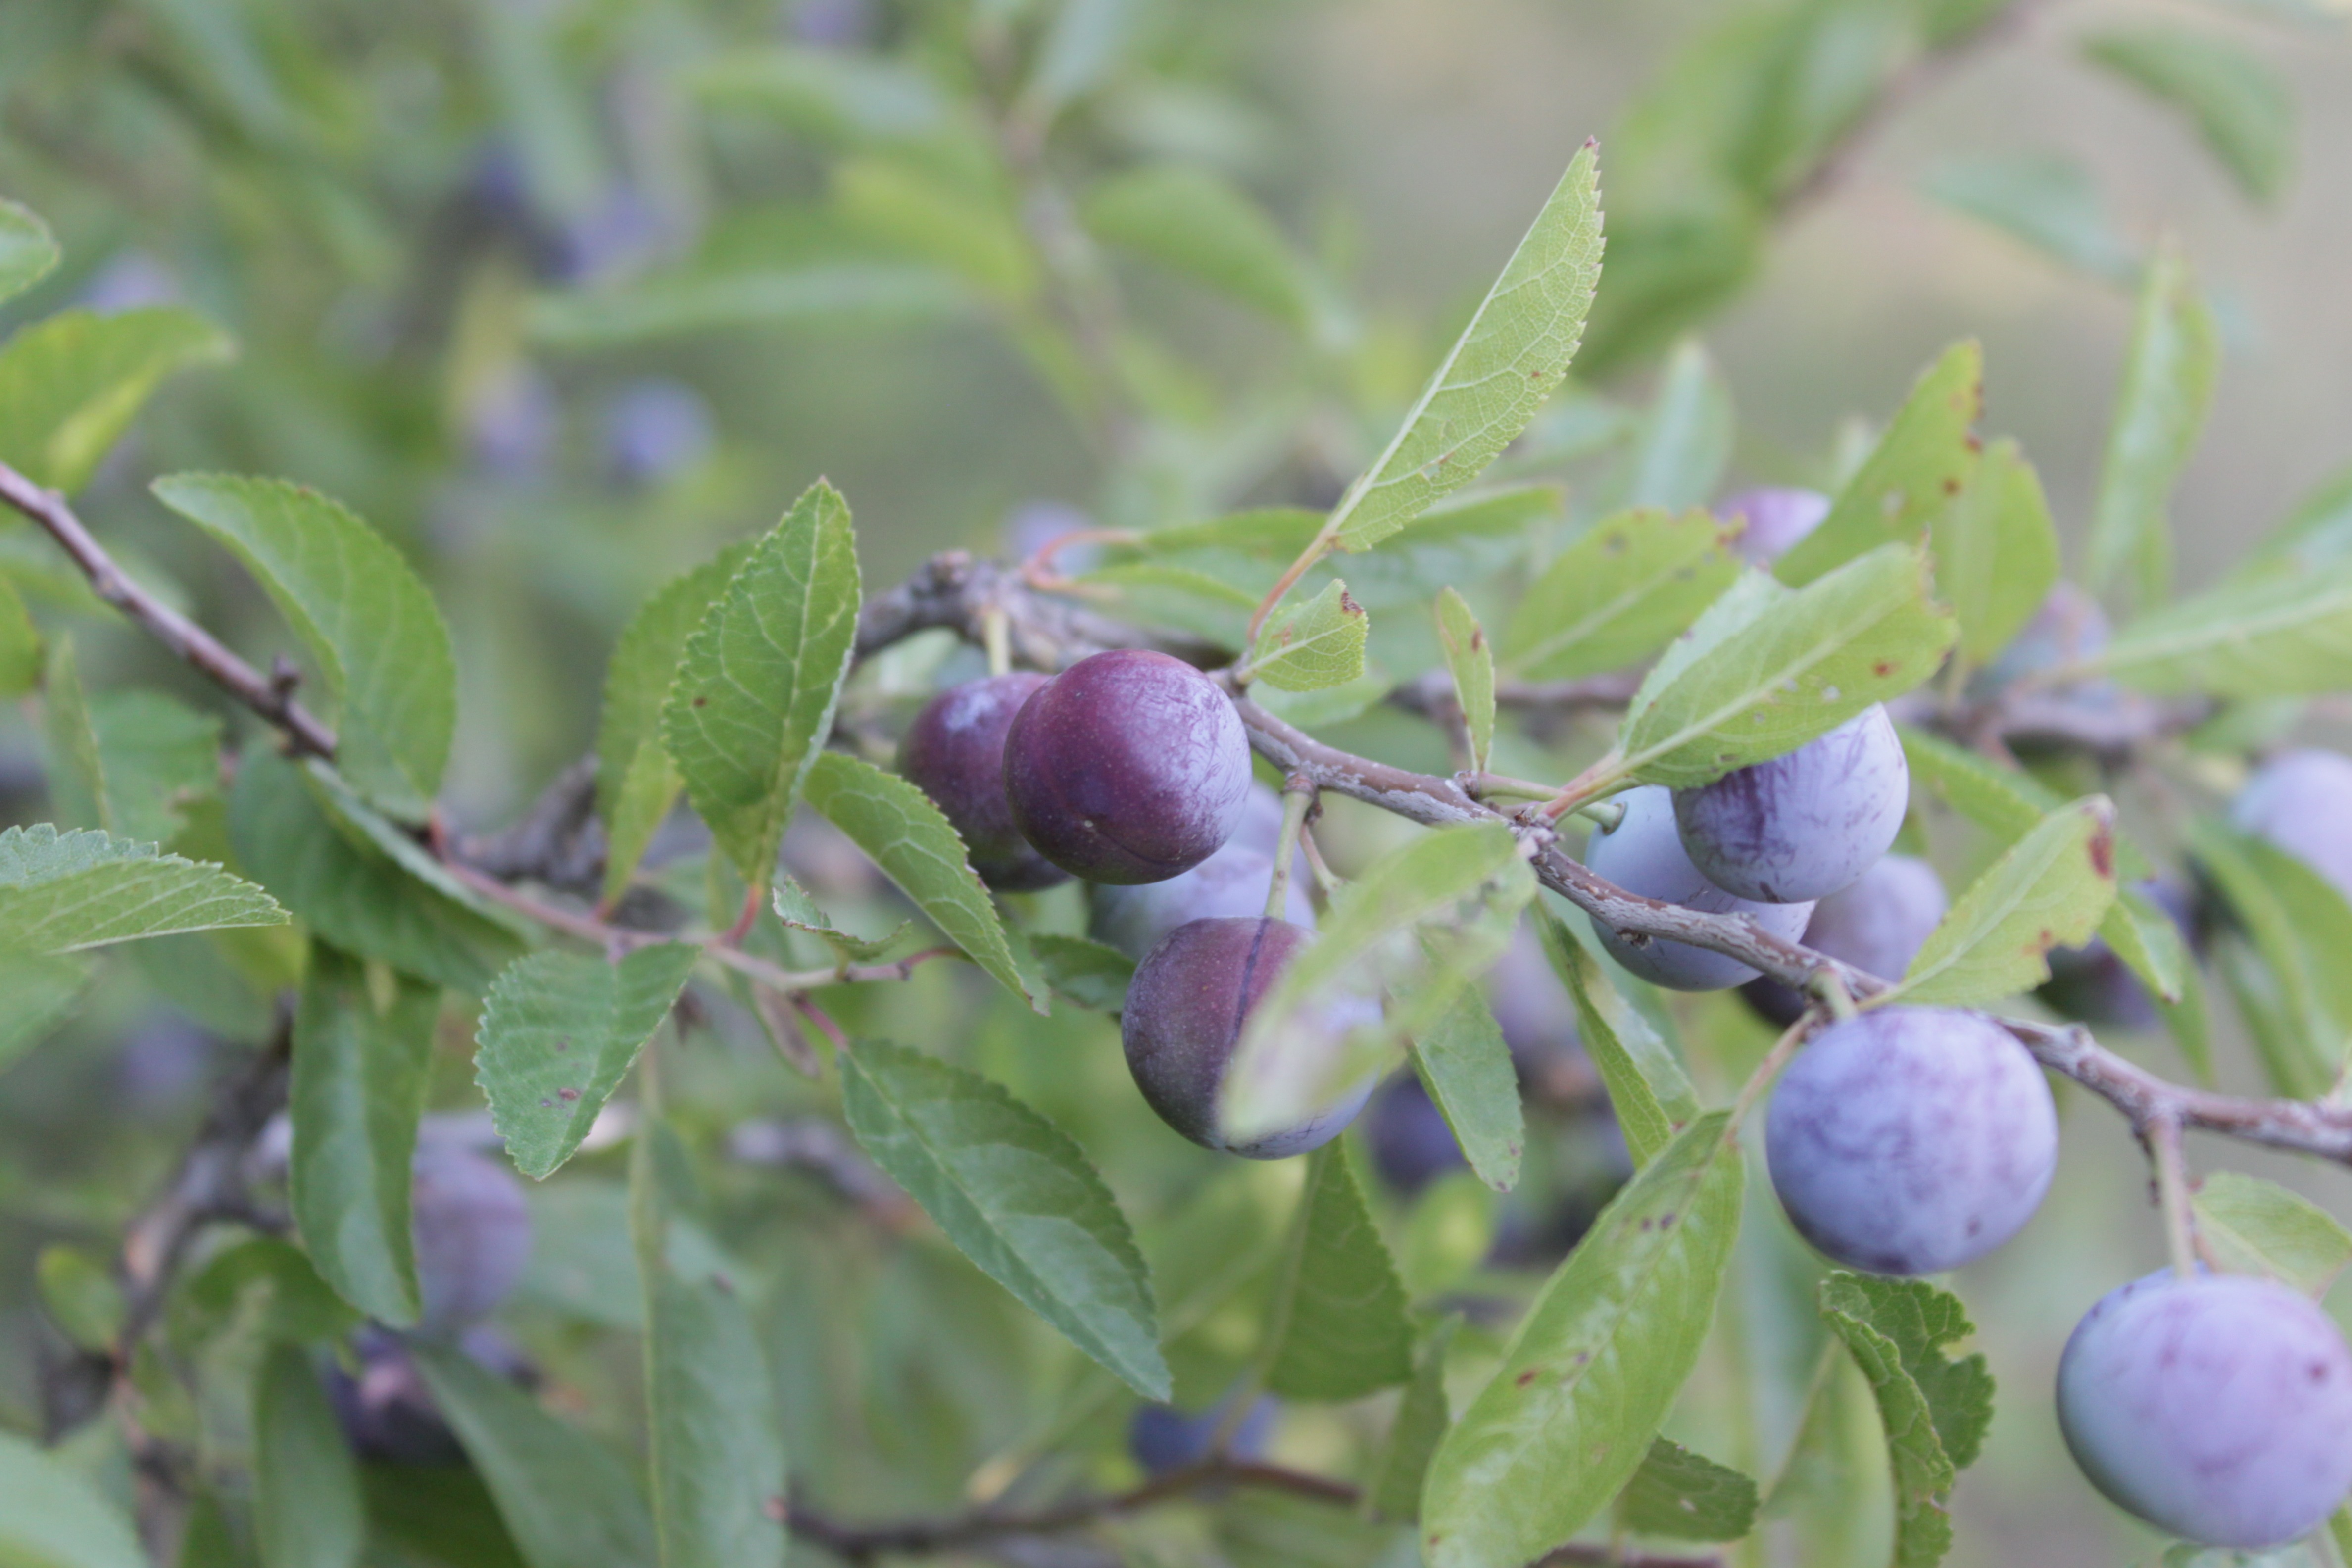
tree, branch, plant, girl, fruit, berry, flower, ripe, food, produce, blue, flora, berries, blueberries, shrub, prunus, blackthorn, prunus spinosa, flowering plant, bilberry, huckleberry, damson, woody plant, land plant, sloe, spinosa